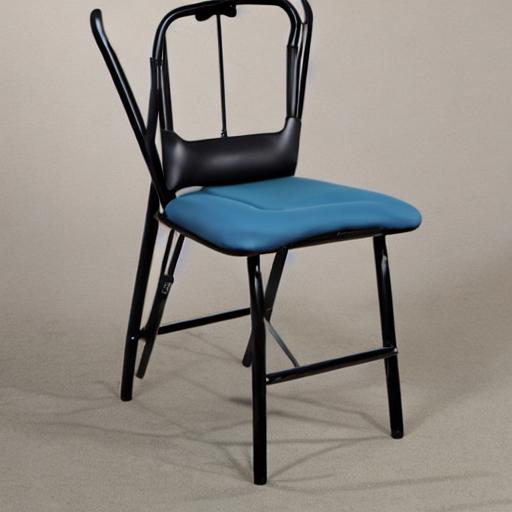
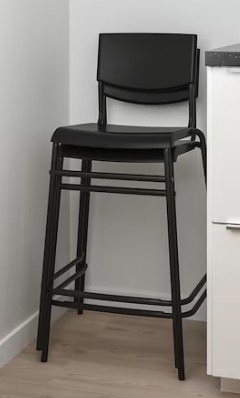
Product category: stool
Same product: no